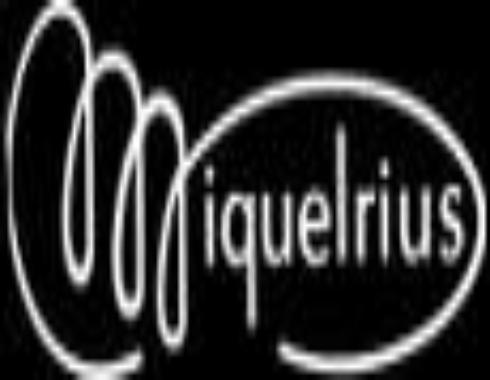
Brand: miquelrius-1
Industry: Necessities